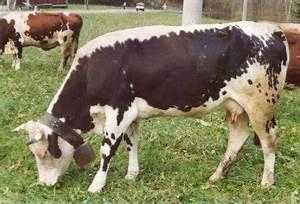
cow